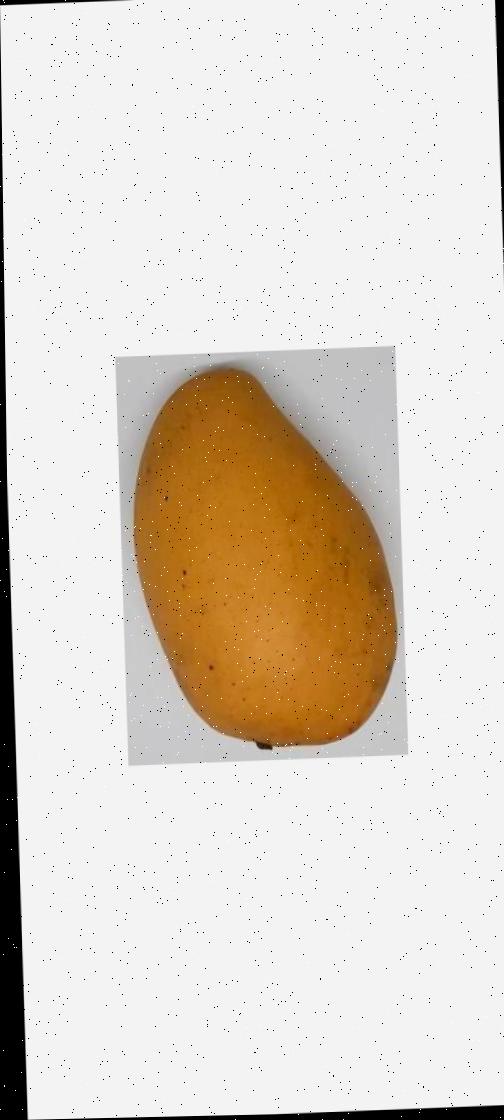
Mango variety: Katimon